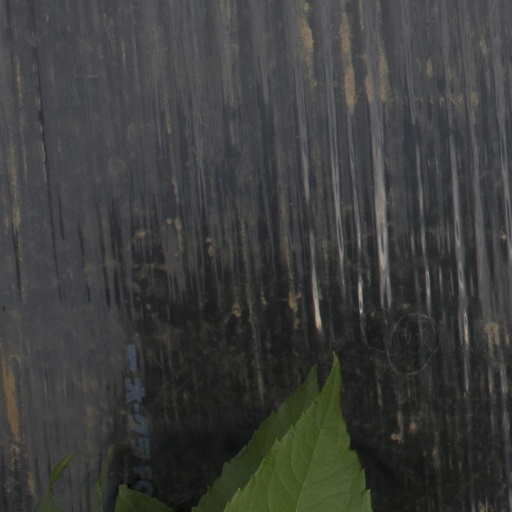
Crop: Jerusalem artichoke